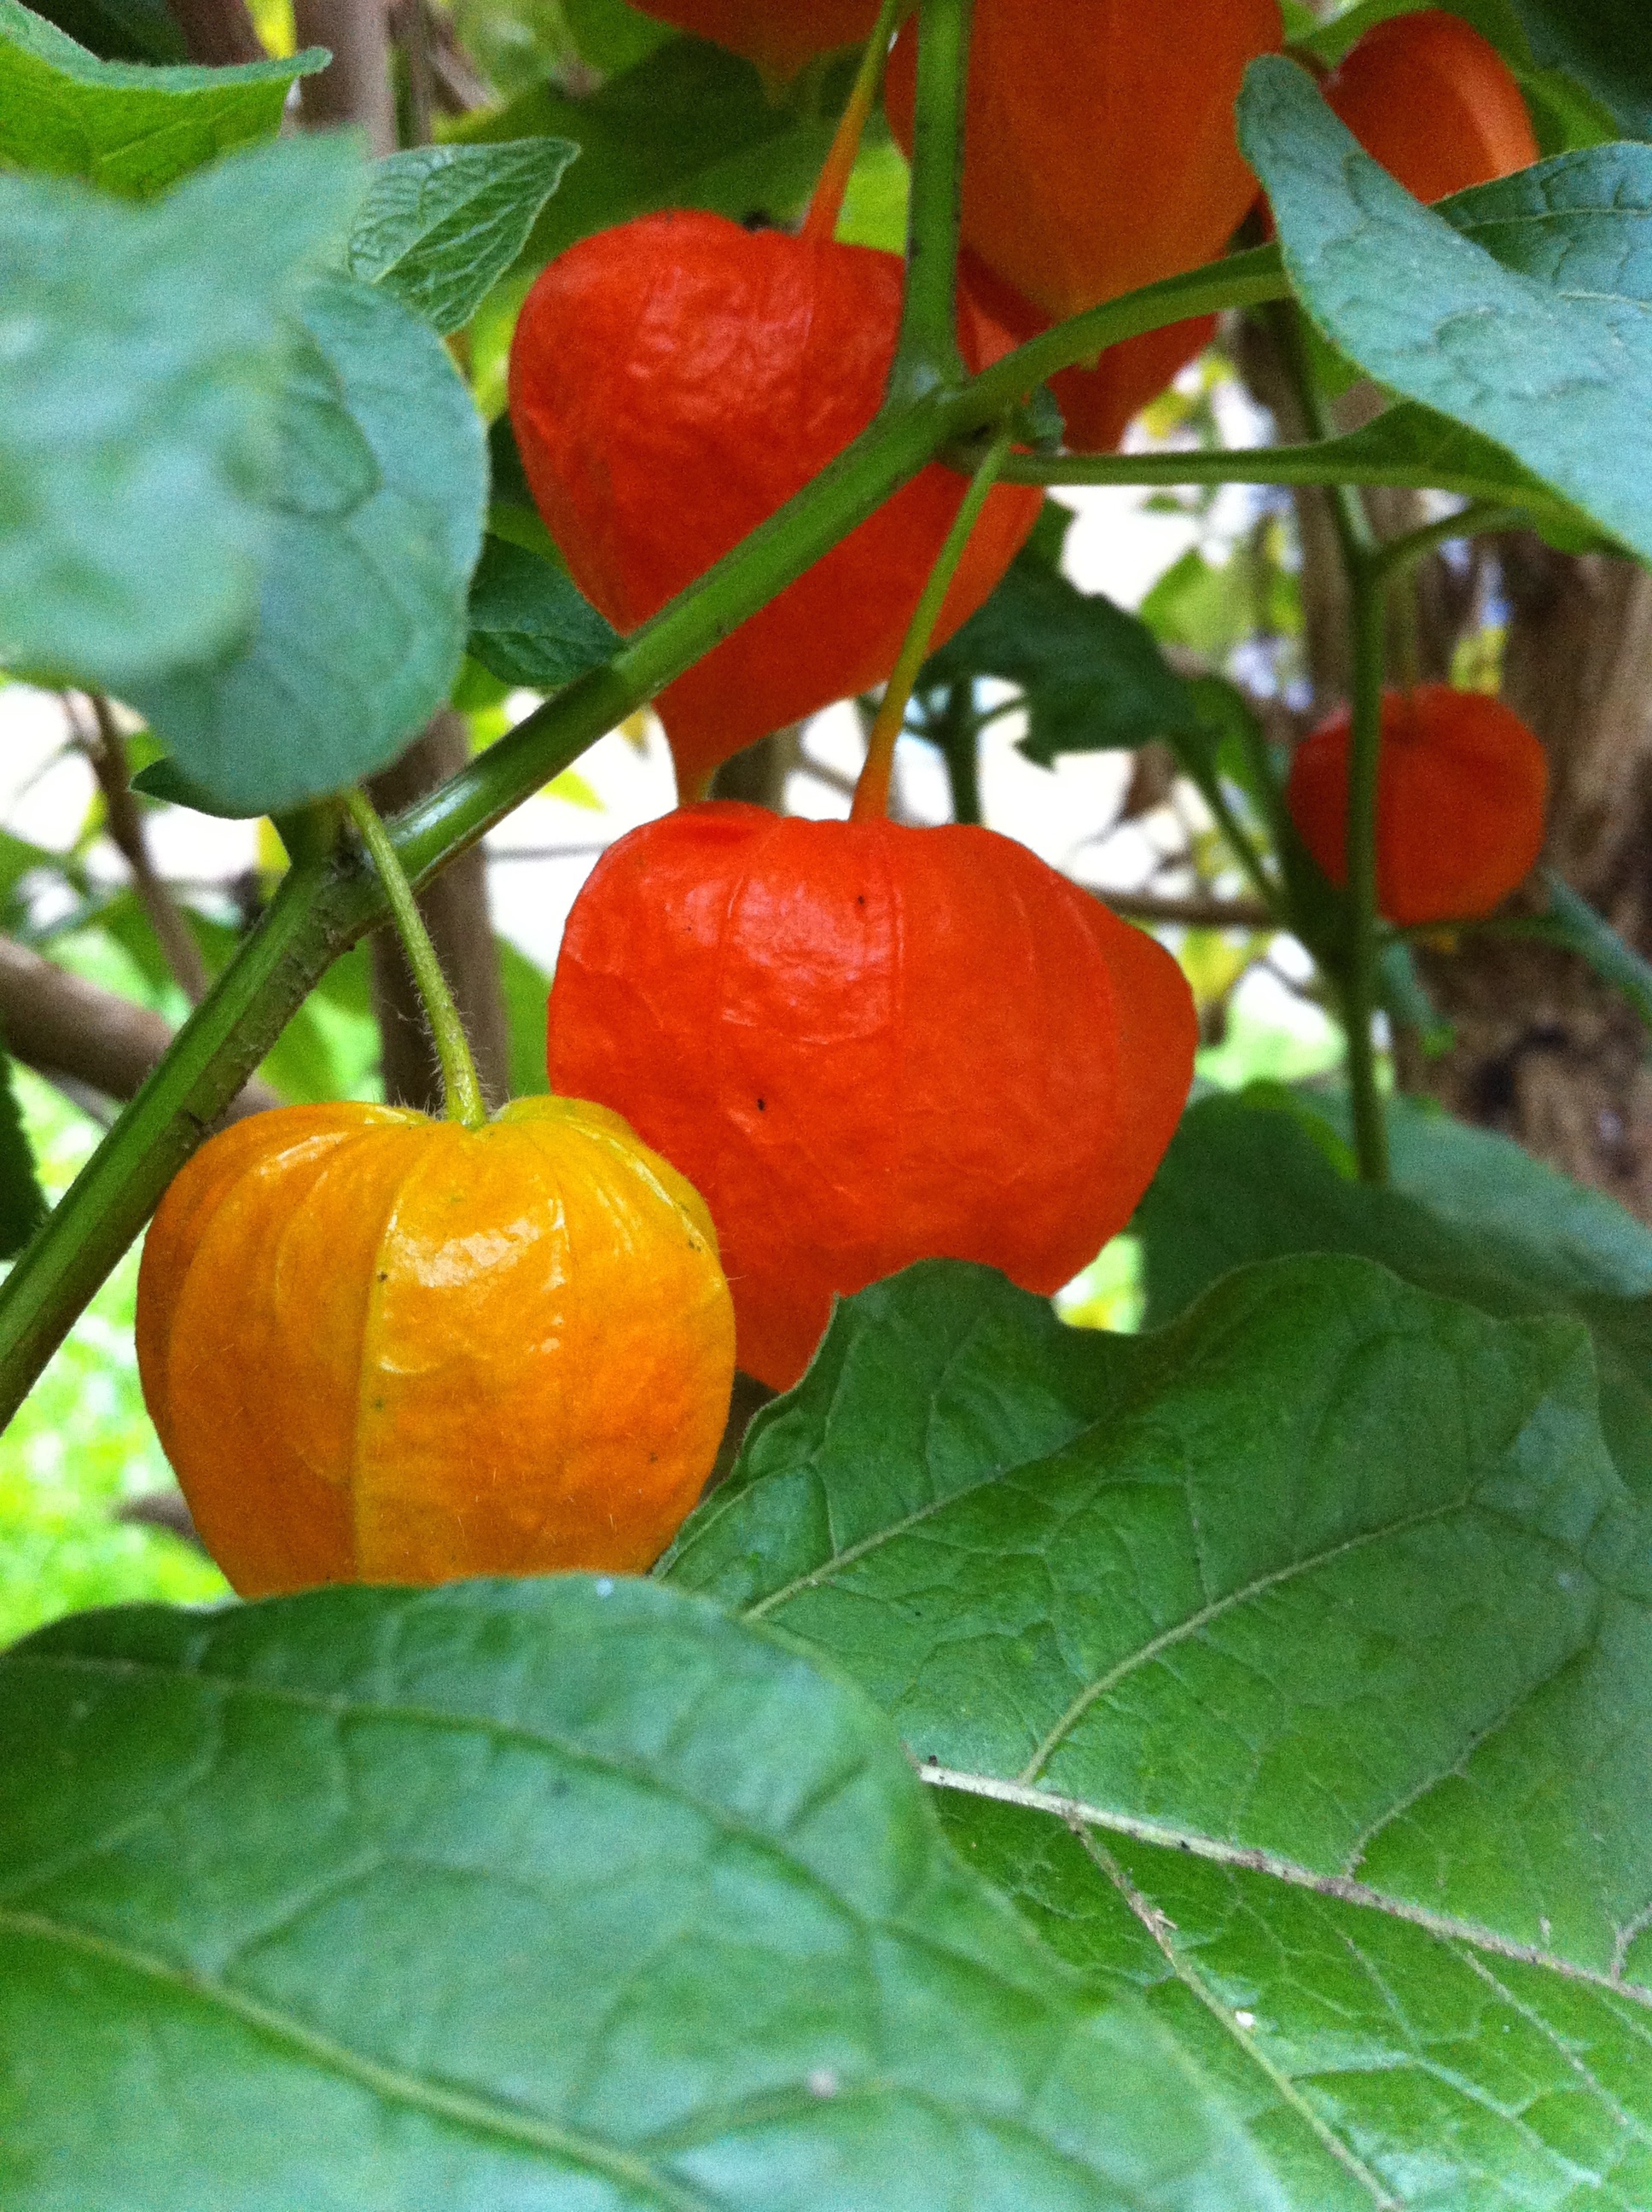
blossom, plant, fruit, leaf, flower, bloom, food, red, produce, vegetable, plants, peppers, tangerine, edible, citrus, lampion, flowering plant, bitter orange, mandarin orange, land plant